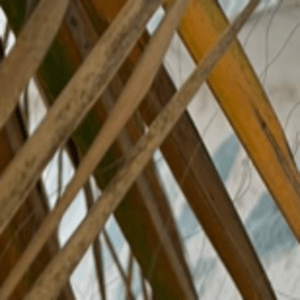
Label: Manganese Deficiency